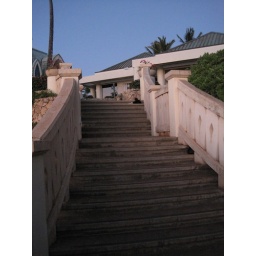
at the top of the stairs, there is a little black cat. there are feral cats running around all over the place!